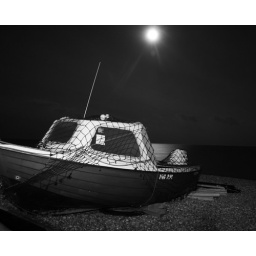
Nice black and white beach shot with the moon in view.